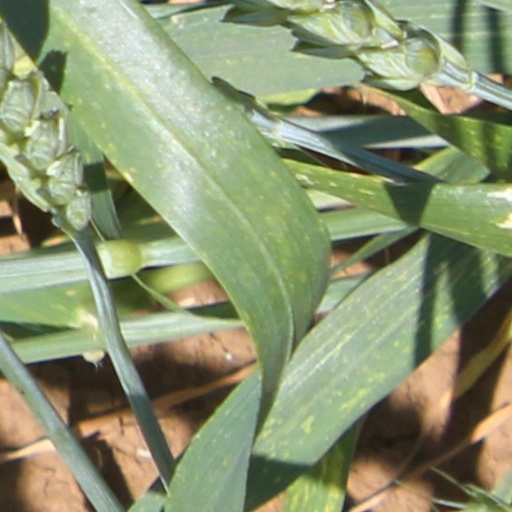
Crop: wheat